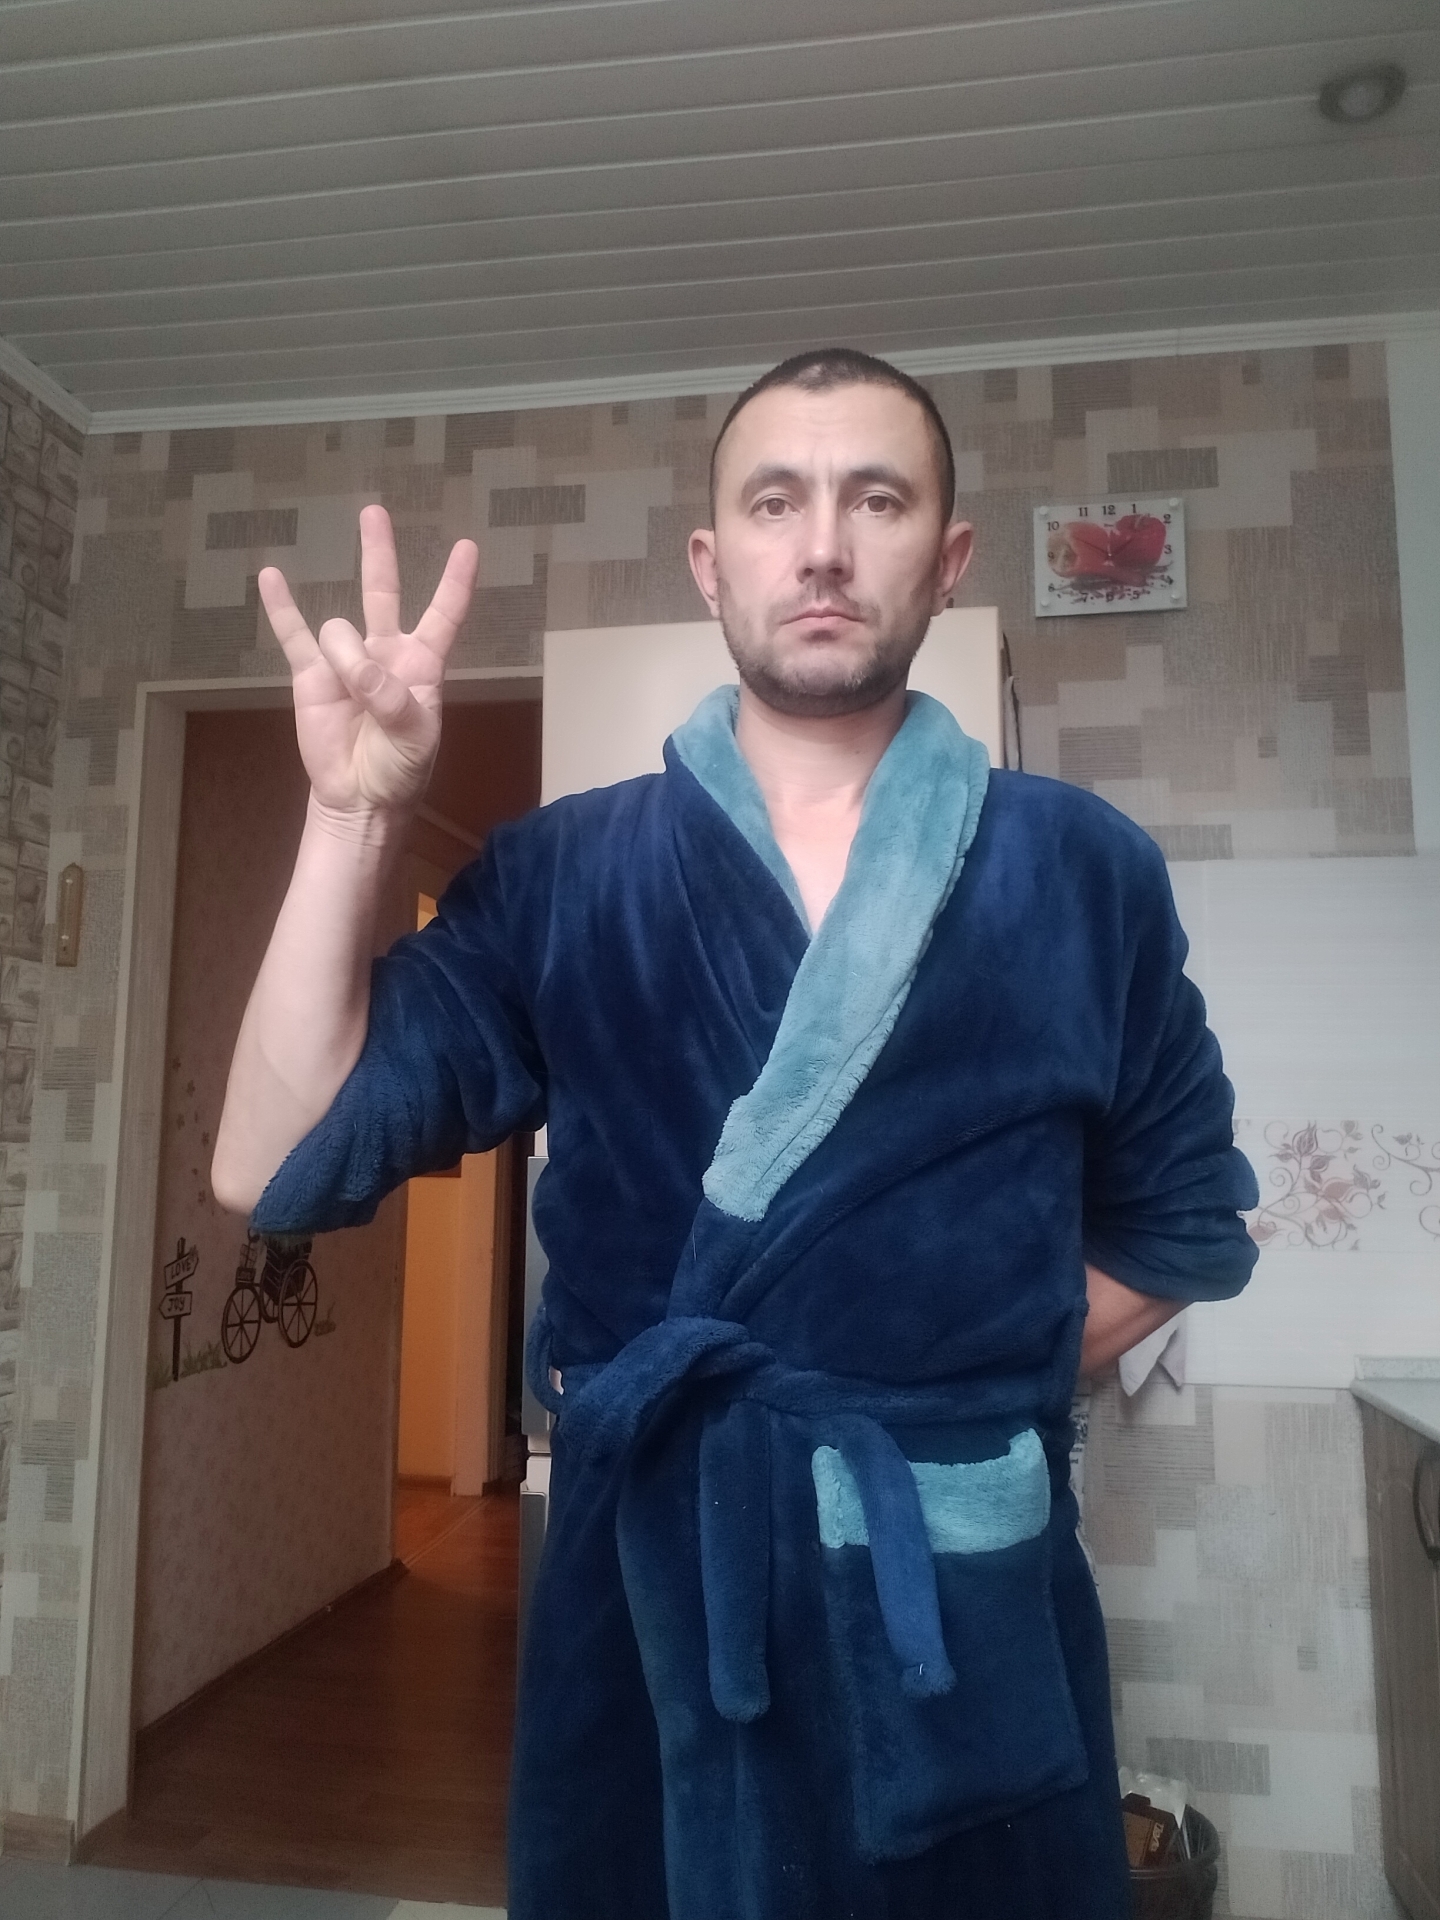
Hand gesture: three3